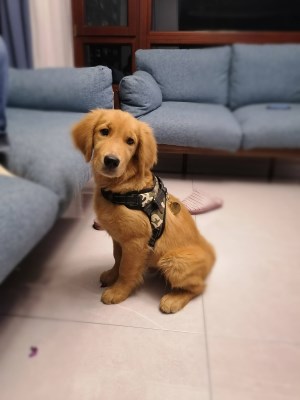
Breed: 5355-n000126-golden_retriever